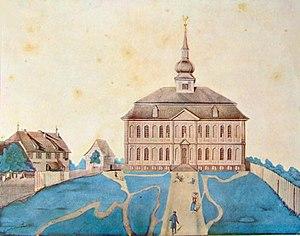
Brumath est une commune française située dans le département du Bas-Rhin, en région Grand Est.